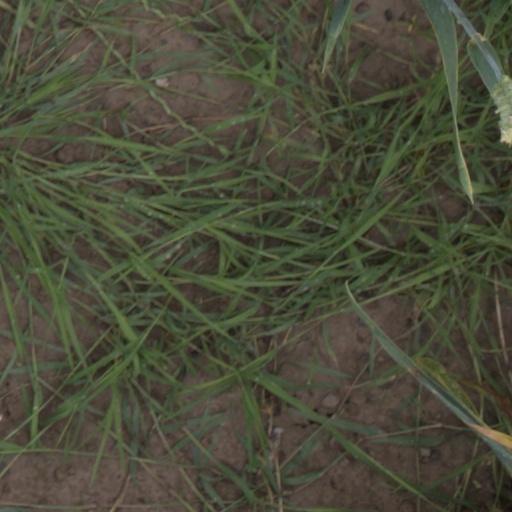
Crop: wheat